Ott Lepland

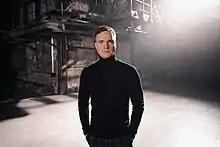
Ott Lepland in 2020.

Ott Lepland (born 17 May 1987) is an Estonian singer. He first received national mainstream attention in 2009, after winning the third season of "Eesti otsib superstaari". Lepland represented Estonia in the Eurovision Song Contest 2012 in Baku, Azerbaijan with the song ""Kuula"" placing 6th in the final.